Fuat Hüsnü Kayacan

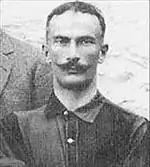
Kayacan as a player of Galatasaray

Fuat Hüsnü Kayacan (1879, – 1963) was a Turkish footballer, manager, referee and pioneering figure. He was the first ever Turkish footballer and referee. He got involved in the sport of football when he was a soldier on assignment in İzmir in 1898. He was the younger brother of Hamit Hüsnü Kayacan.